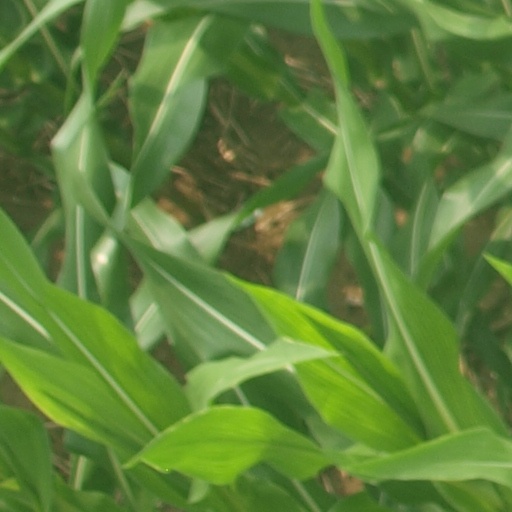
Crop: maize; corn